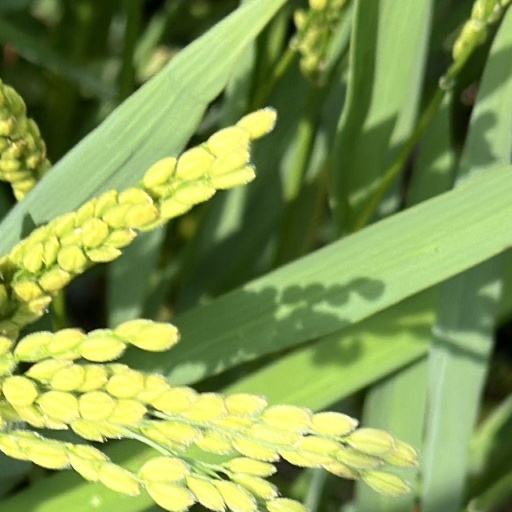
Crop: rice